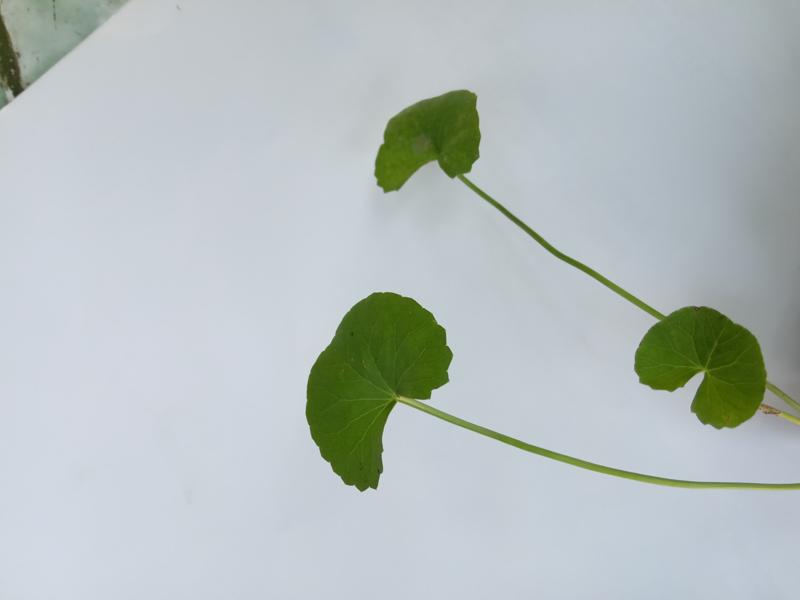
Weed species: Centella asiatica